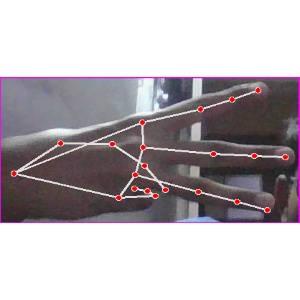
अक्षर: भ